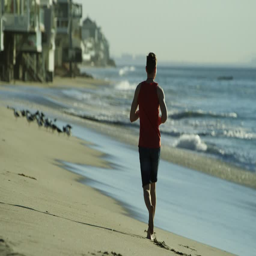
handsome athlete is jogging on a coast